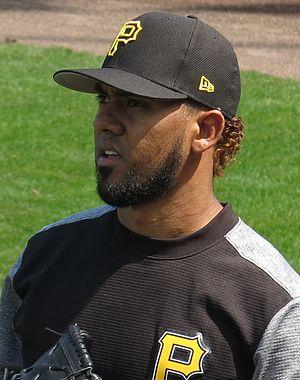
Antonio Francisco Rafael Bastardo est un lanceur de relève gaucher des Pirates de Pittsburgh de la Ligue majeure de baseball.